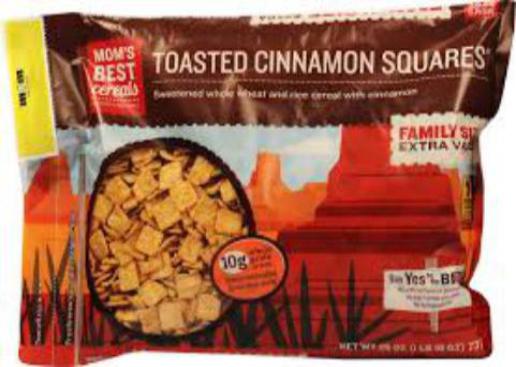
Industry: Food